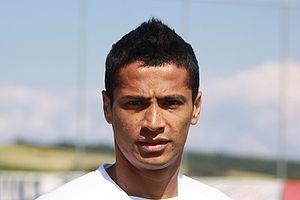
Cicero Santos, plus connu sous le nom de Cicero, né le 26 août 1984 à Castelo, est un joueur de football brésilien évoluant au poste de milieu offensif.